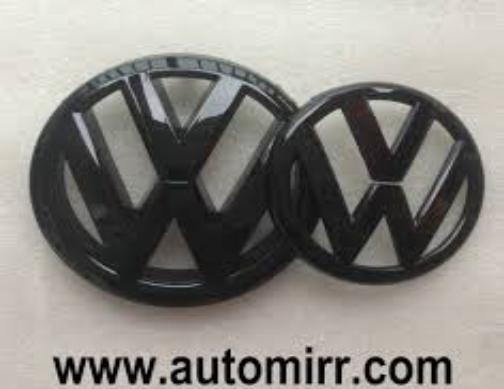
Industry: Transportation